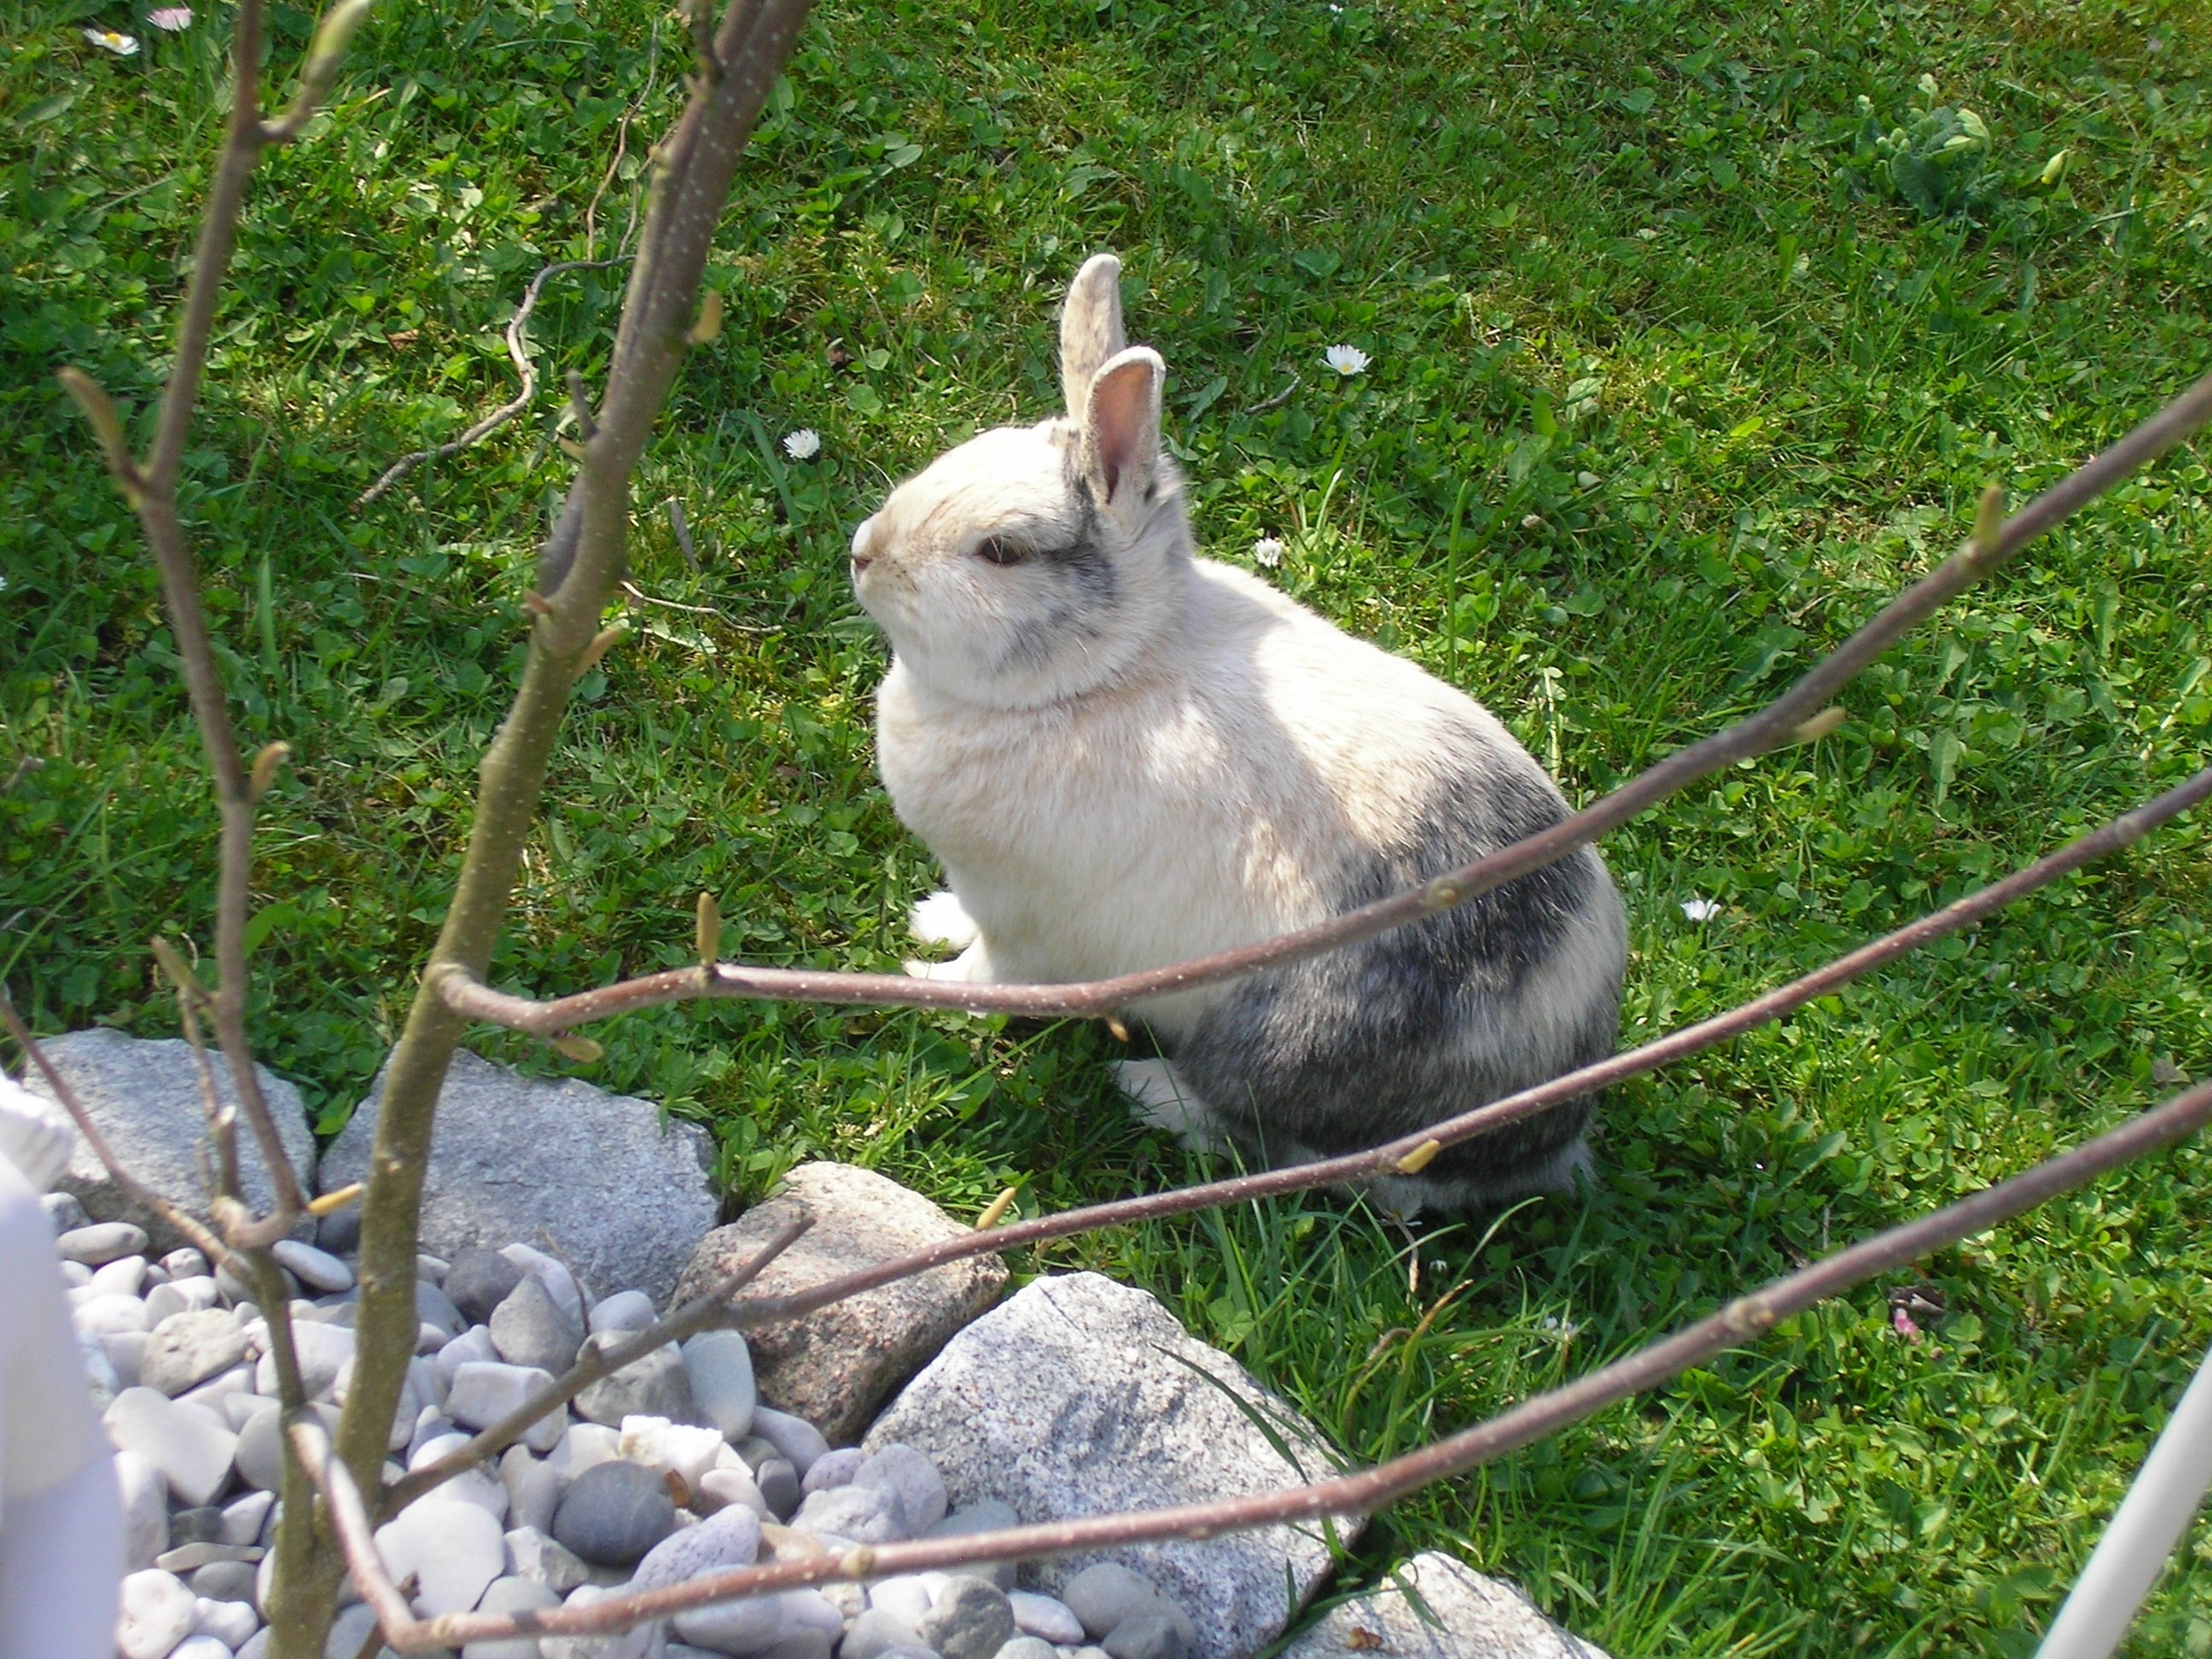
bird, pet, fauna, rabbit, hare, vertebrate, rabbits, munchkins, domestic rabbit, rabits and hares